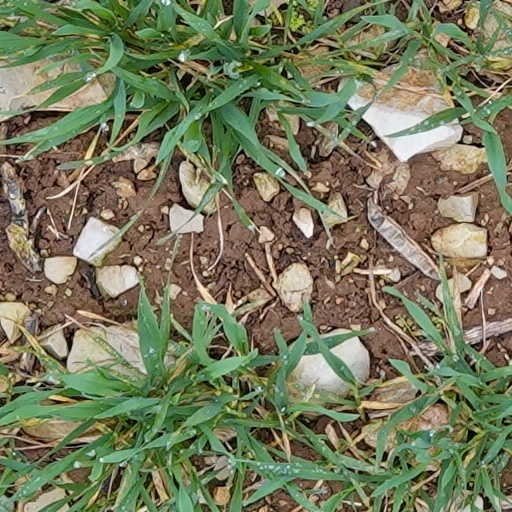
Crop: wheat